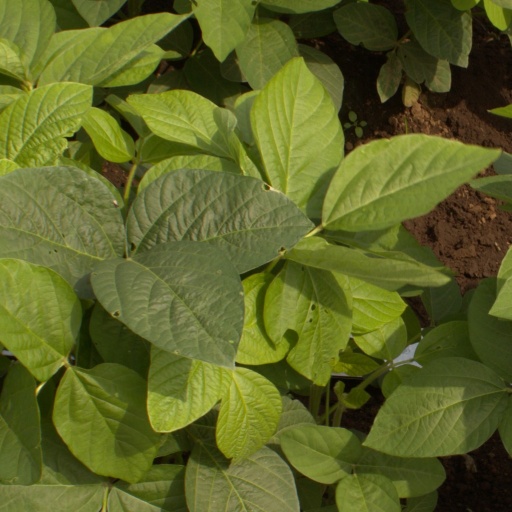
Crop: soybean